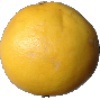
Label: white_grapefruit